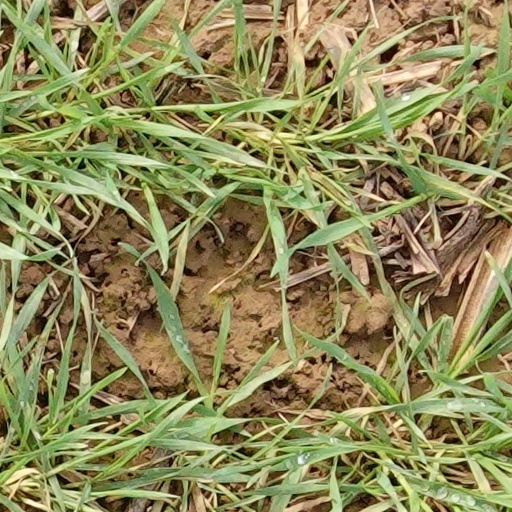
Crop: wheat